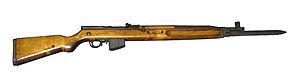
Les carabines semi-automatiques Vz 52 et Vz 52/57 furent réglementaires dans les Forces armées tchécoslovaques entre 1952 et 1960.